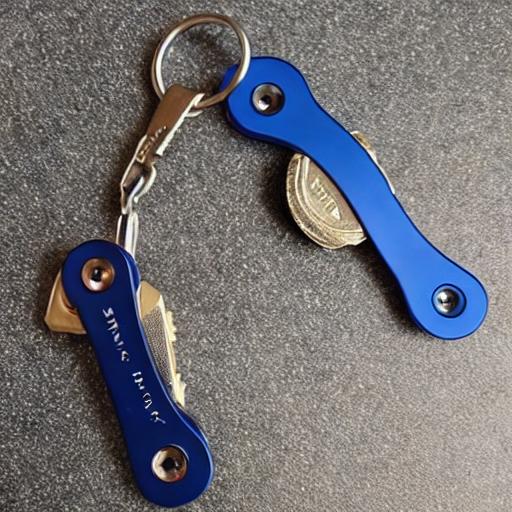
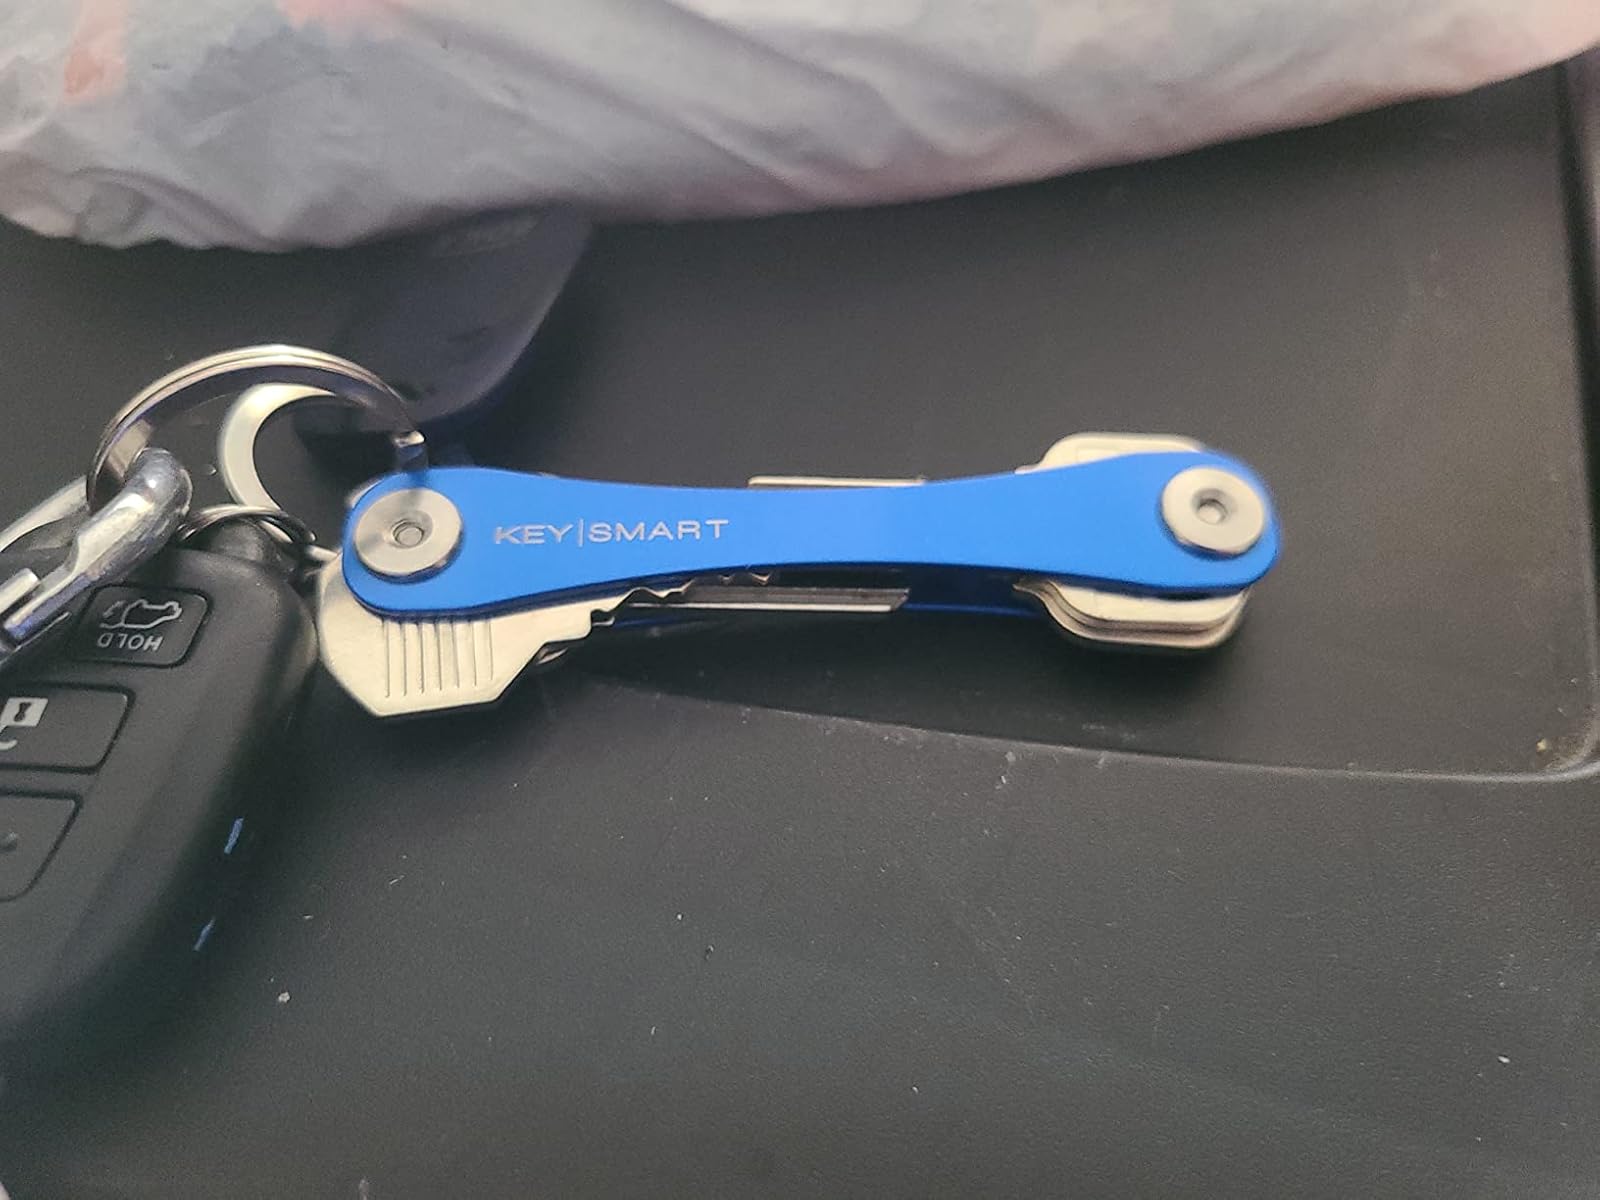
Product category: accessories_keychain
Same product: no